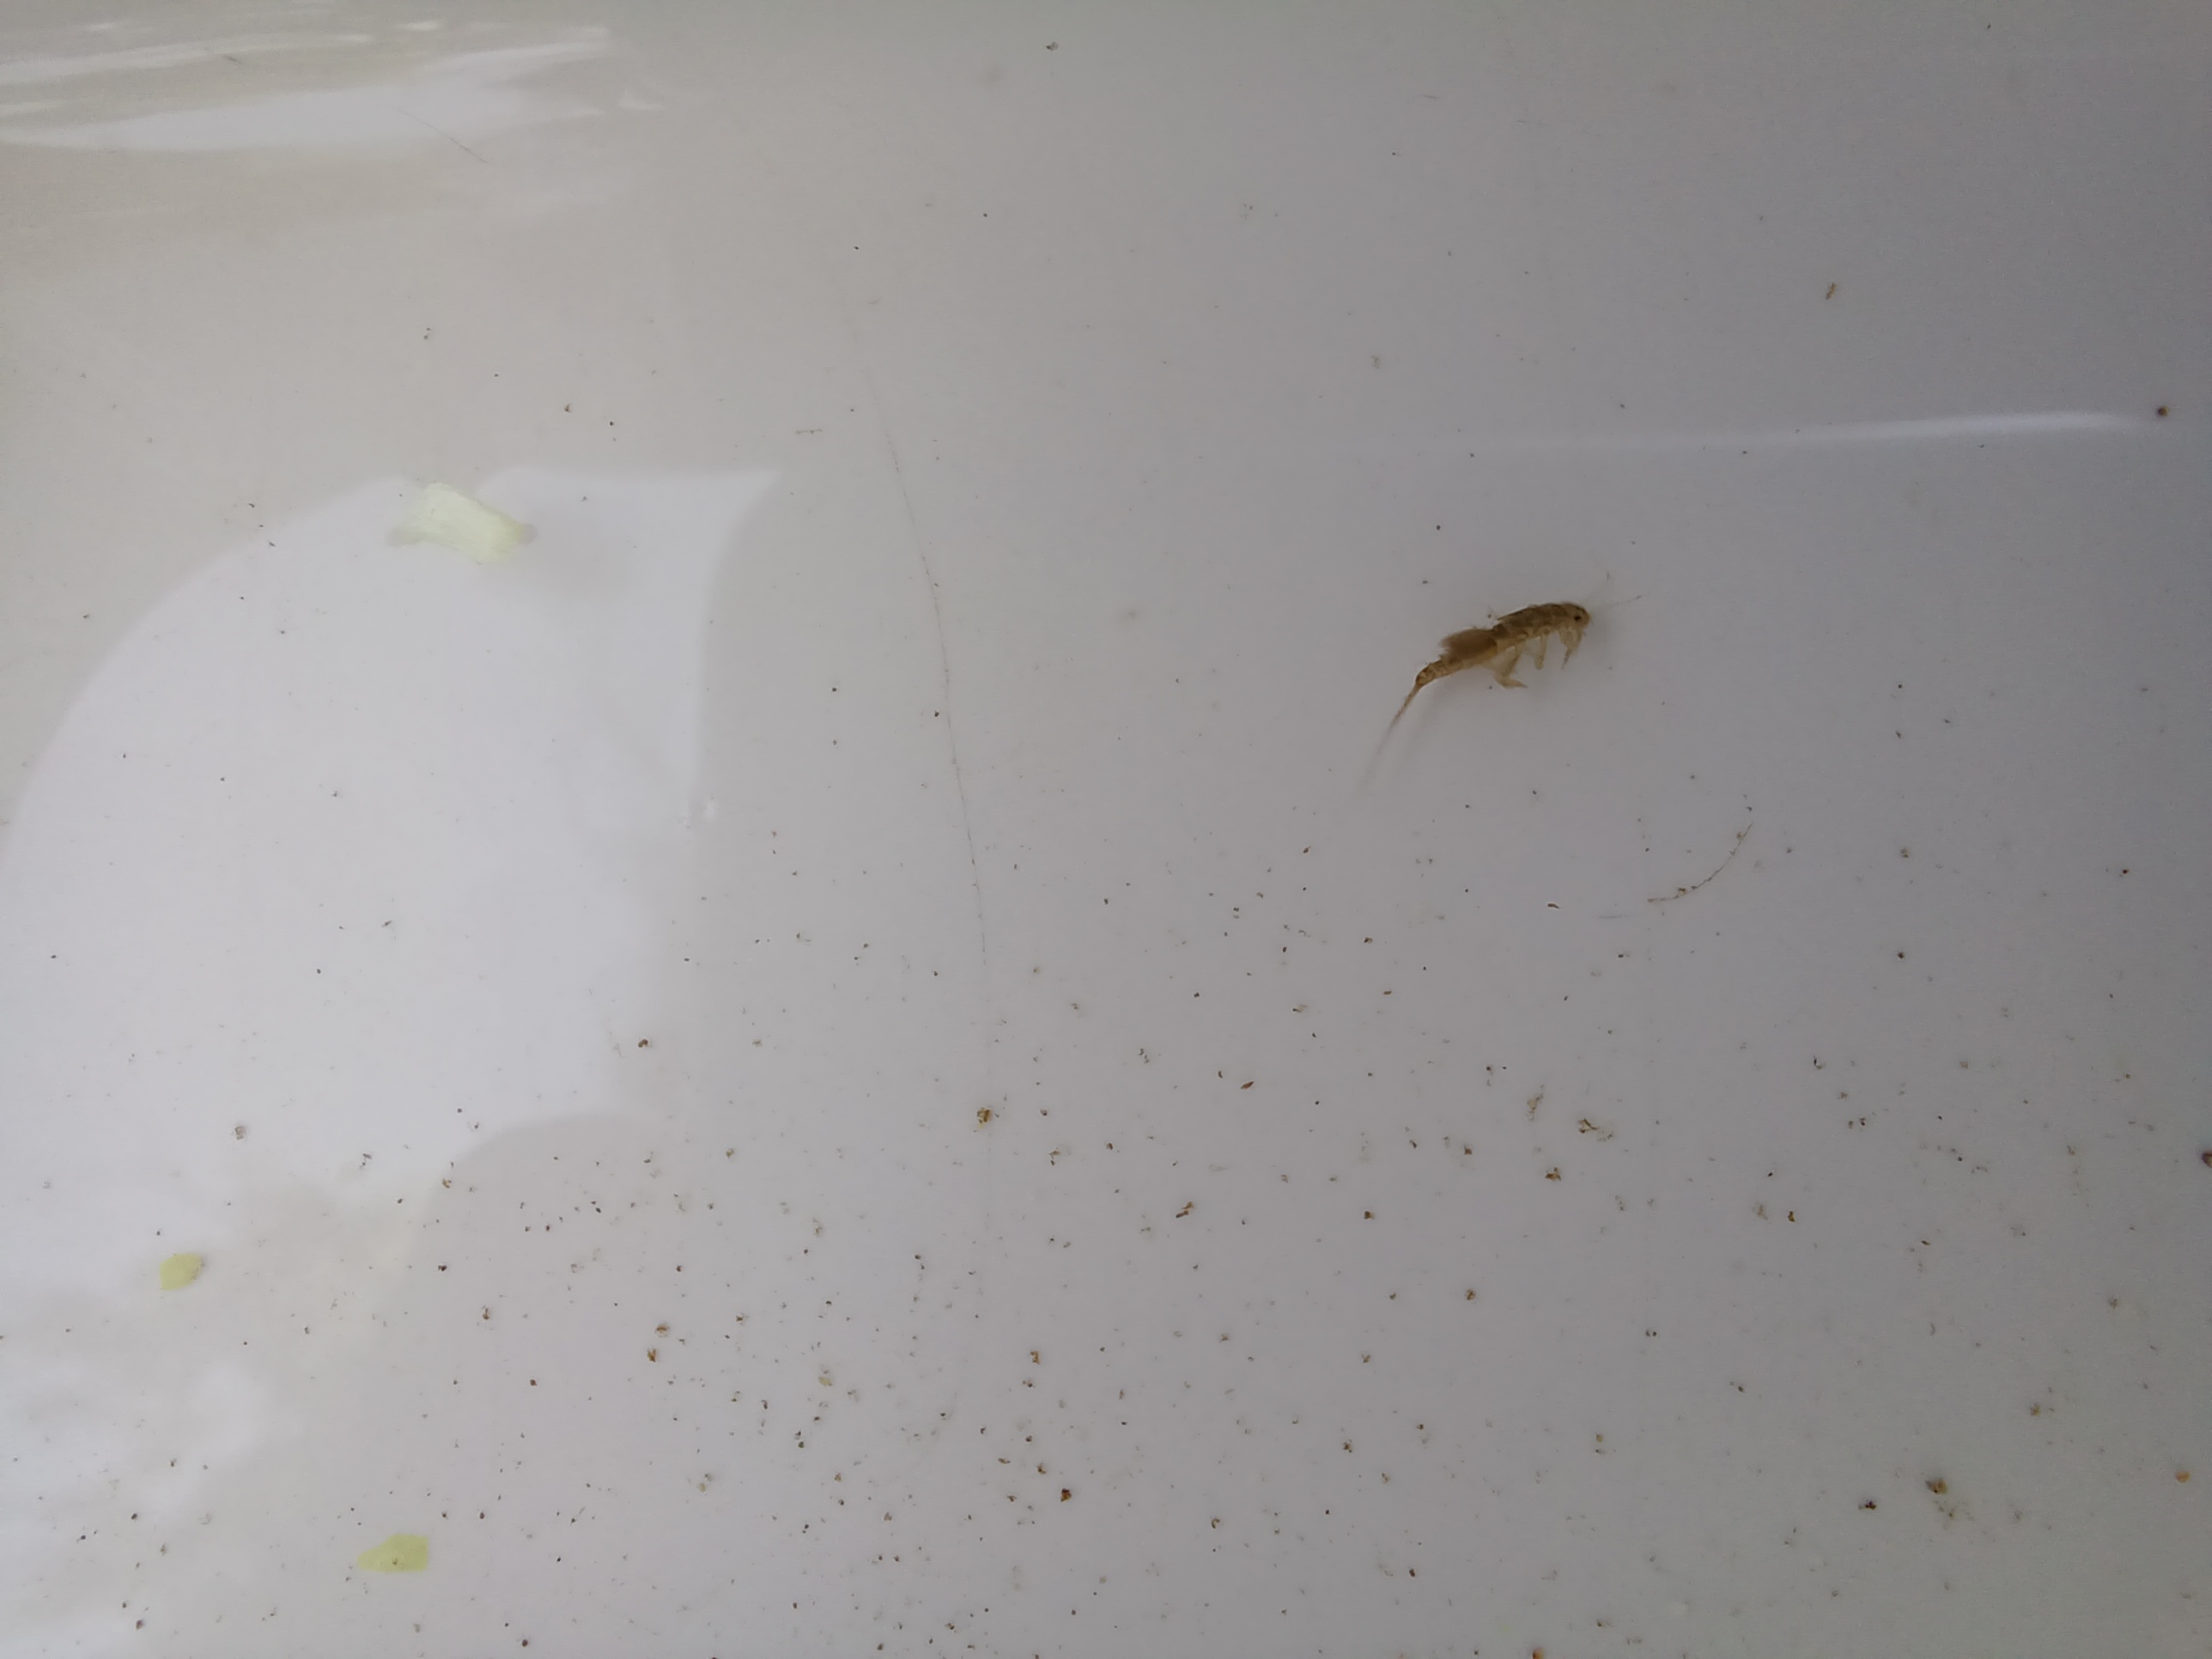
Macroinvertebrate group: other_mayflies